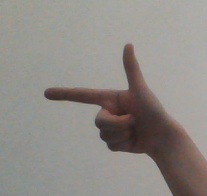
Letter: yaa